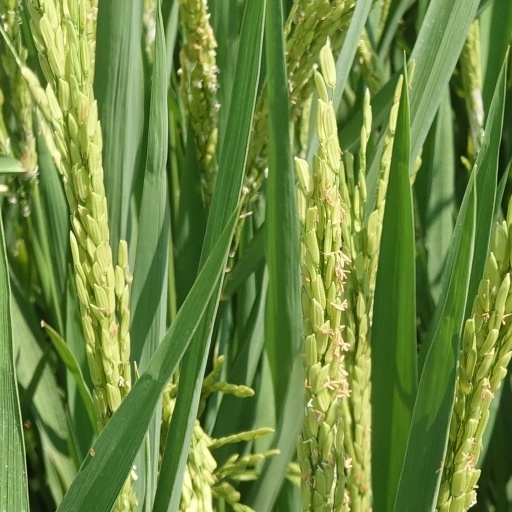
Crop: rice